Isaija Mažovski

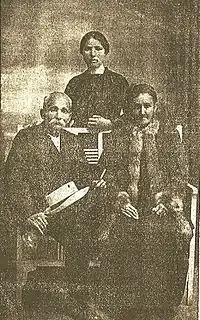
Mažovski with his family

Isaija Radev Mažovski (1852–1926) was a Mijak painter and activist. Mažovski sought political solutions in the liberation of Ottoman Macedonia. A Slavophile, he travelled to Russia to establish contacts with prominent individuals there including the Russian tsar, hoping to gain support for Macedonian liberation.